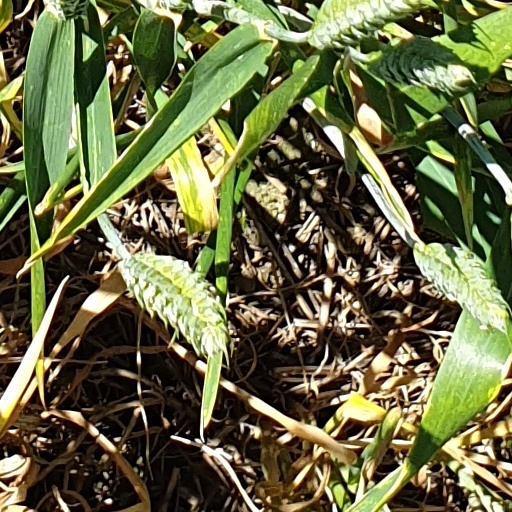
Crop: wheat